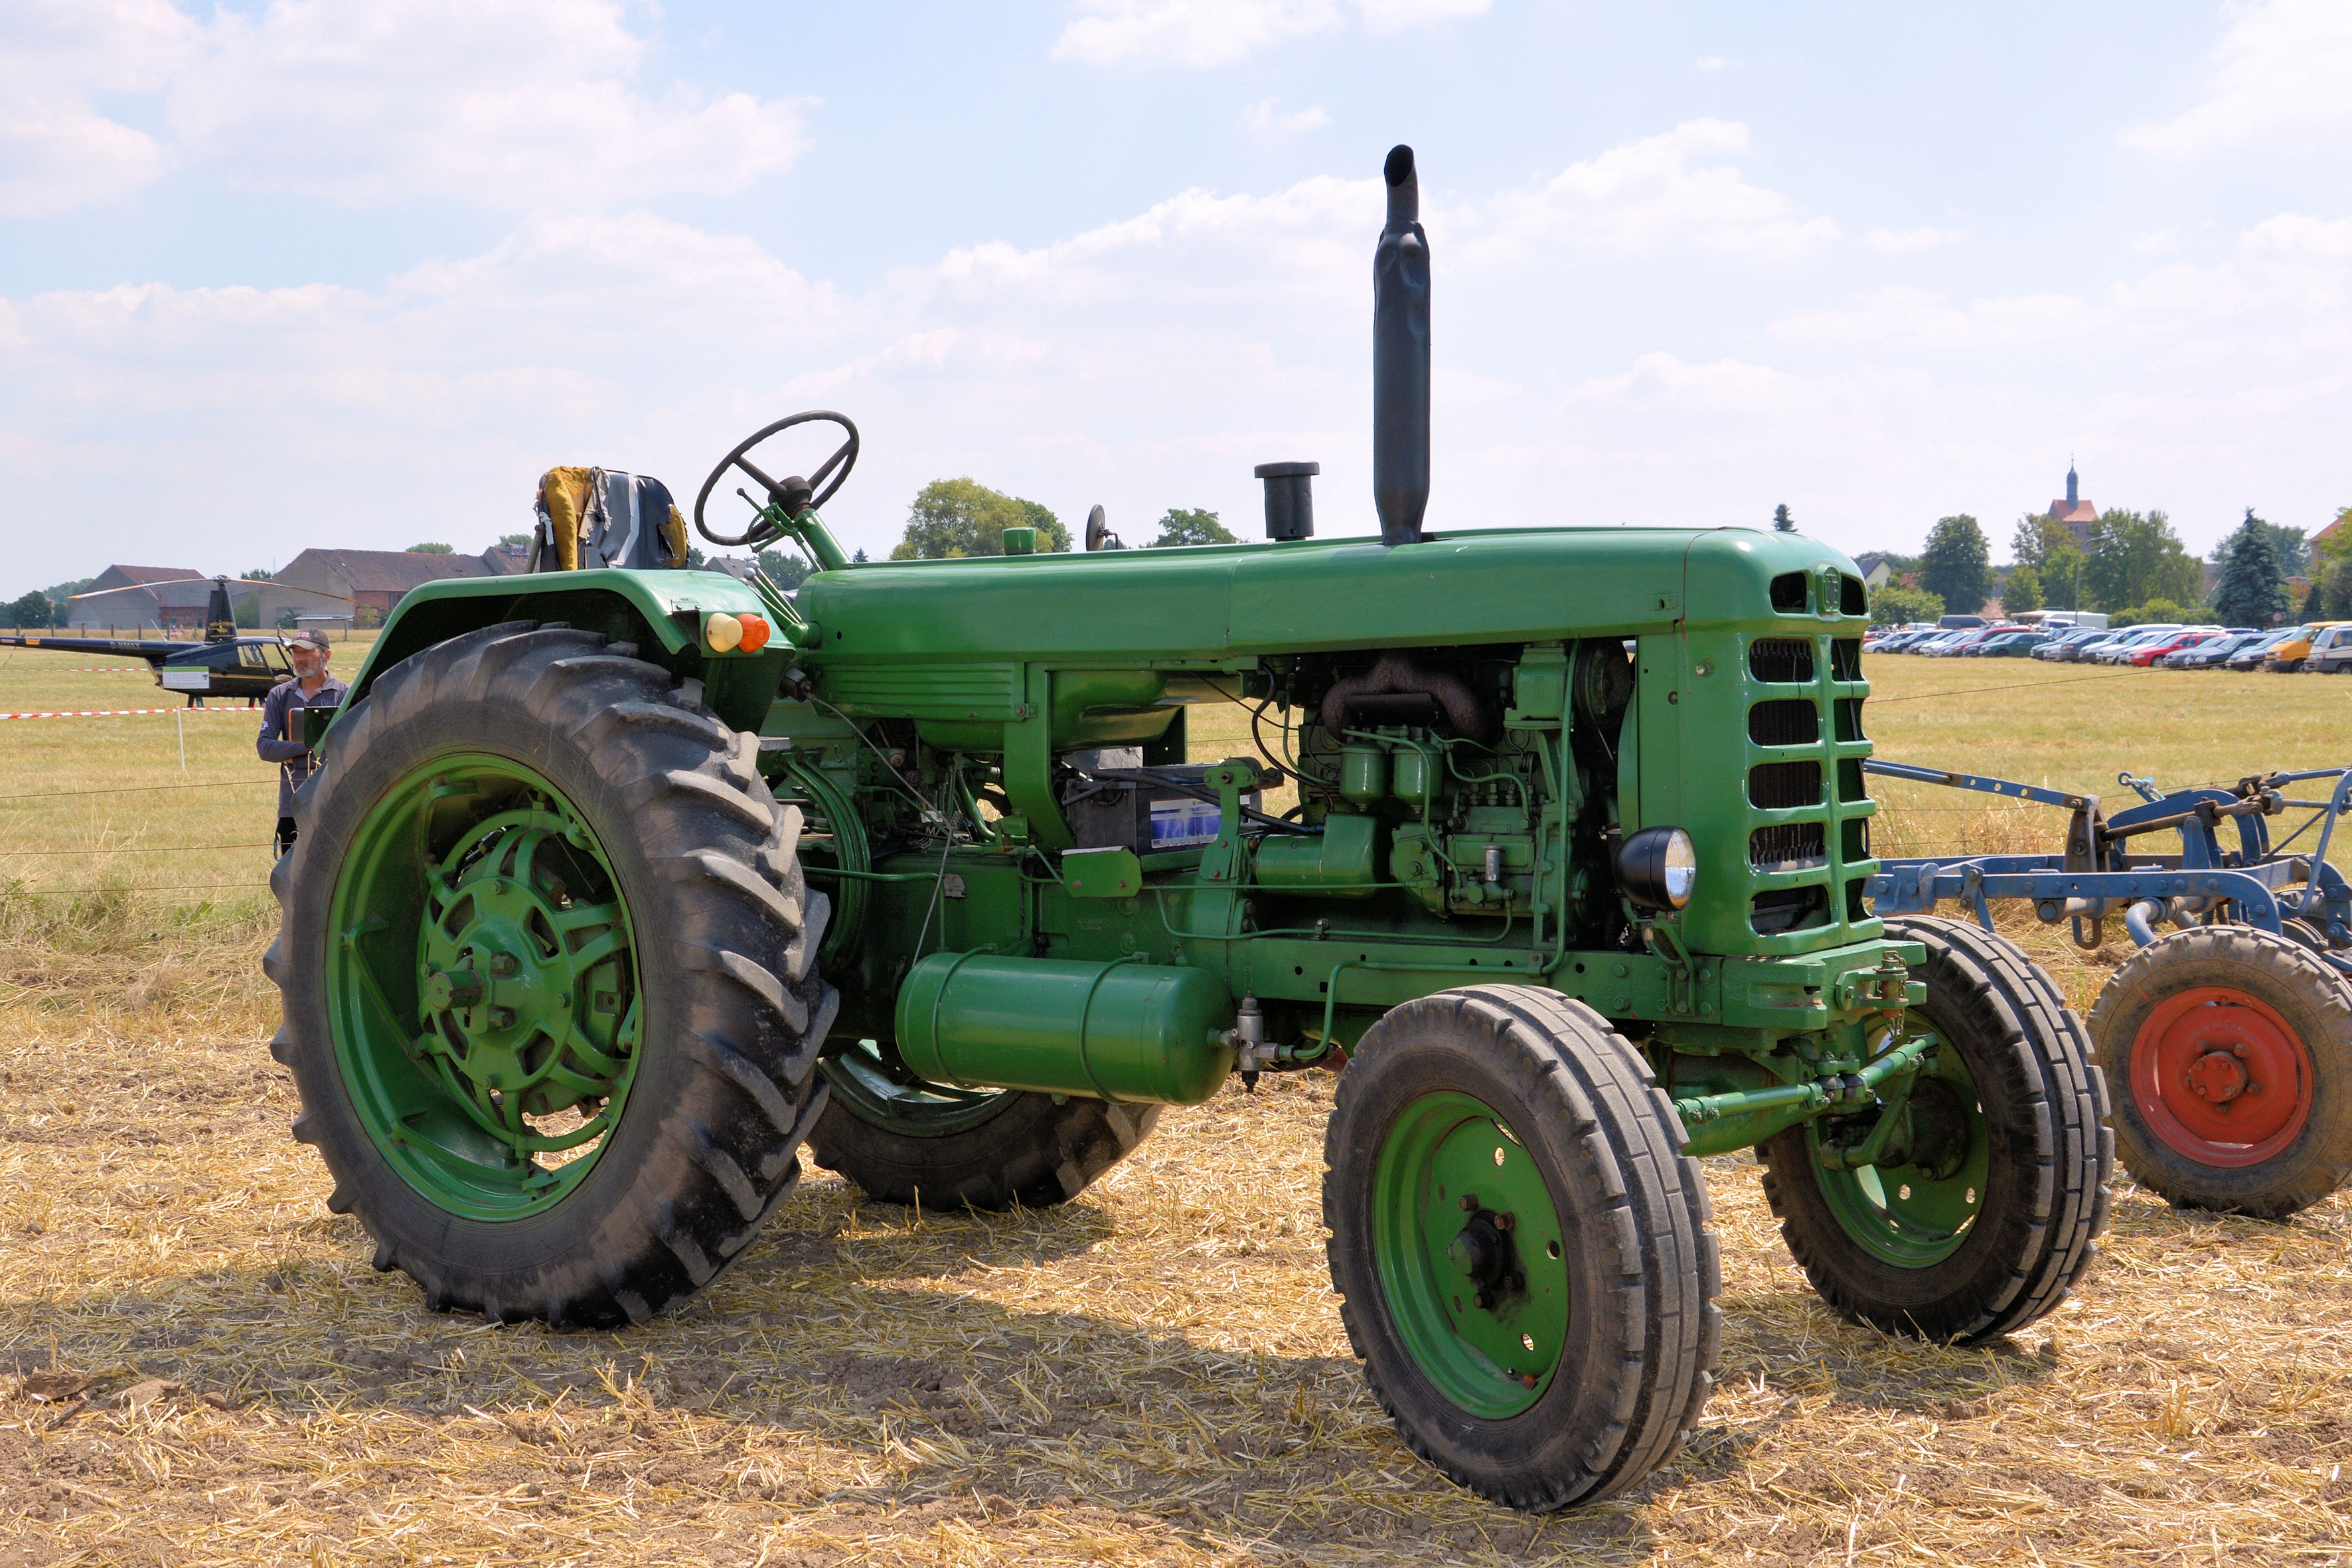
tractor, field, wheel, vehicle, agriculture, oldtimer, tug, tractors, historically, agricultural machine, agricultural machinery, old tractor, land vehicle